Violeta Marcos

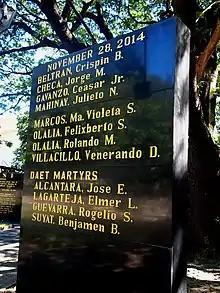
Detail of the Wall of Remembrance at the Bantayog ng mga Bayani, showing names from the 2014 batch of Bantayog Honorees, including that of Violeta Marcos.

Maria Violeta Marcos, (born Maria Remedios Sebastian Marcos; July 18, 1937 – April 30, 2001) was a Filipino Roman Catholic nun. She was best known as the co-founder and first director of the Augustinian Missionaries of the Philippines, and for her contributions to the resistance in opposition to the martial Law dictatorship of Ferdinand Marcos - first through her diocesan social action involvements in Negros Occidental, and later as part of the human rights organization Task Force Detainees of the Philippines.